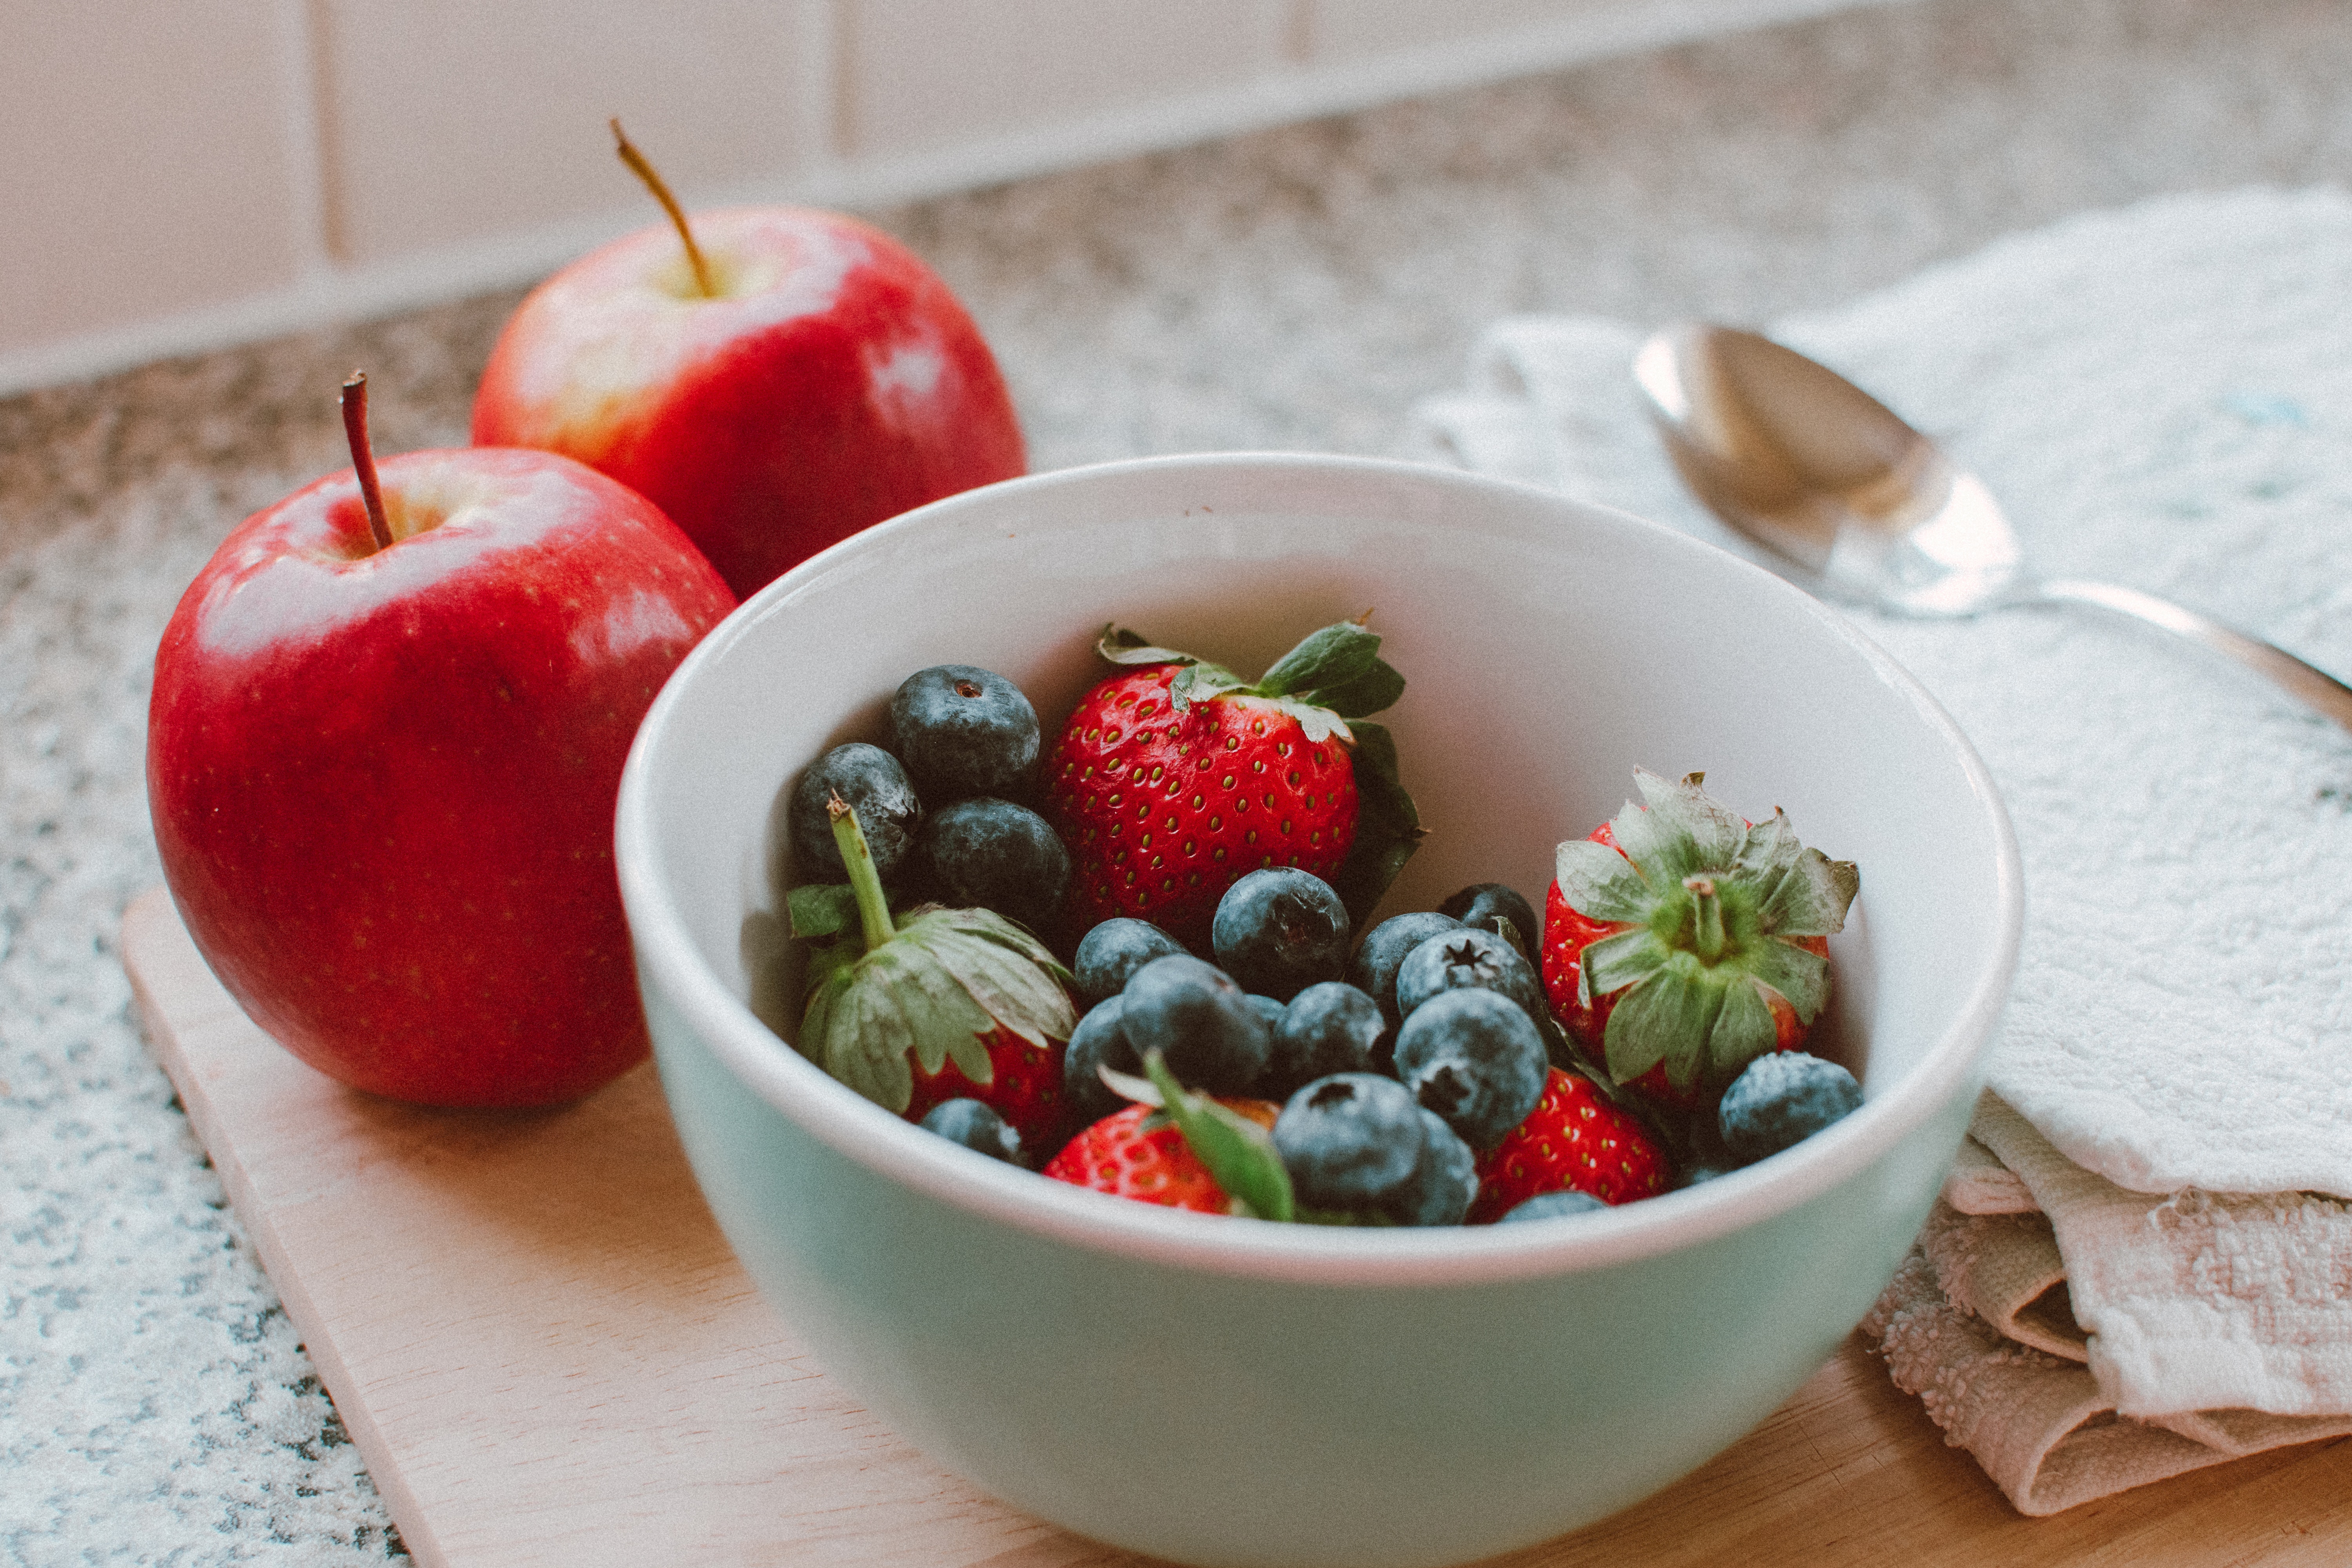
food, natural foods, fruit salad, bowl, fruit, superfood, dish, berry, cuisine, ingredient, plant, strawberry, breakfast, vegetarian food, produce, Superfruit, frutti di bosco, strawberries, salad, recipe, tableware, meal, dessert, brunch